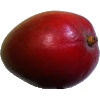
Label: Mango Red 1